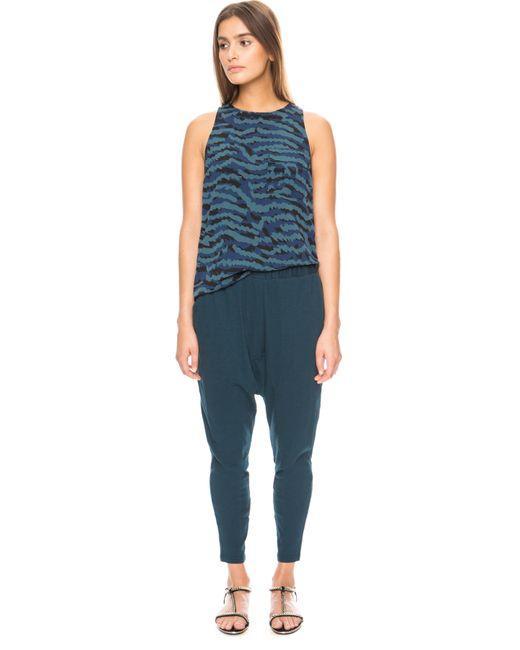
schöne und schlichte Hosenhose für Damen